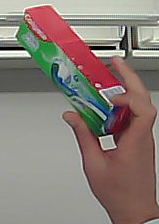
Product: colgate_toothpaste